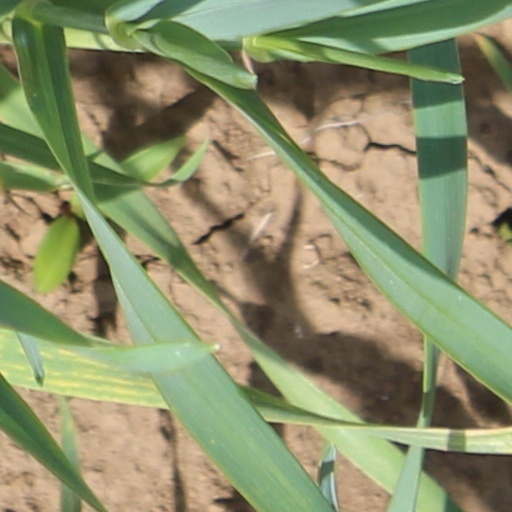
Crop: wheat